Land of Promise: An Economic History of the United States

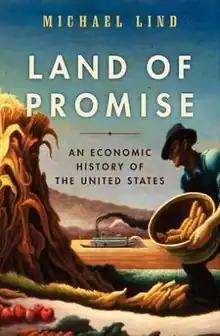
First edition cover

Land of Promise: An Economic History of the United States is a book on the economic history of the United States of America by Michael Lind, first published in 2012 by HarperCollins. Omitting the economic circumstances of colonial America, it comprises a time frame that ranges from the Revolutionary War to the Great Recession. The book goes beyond re-narrating events by continually interpreting causes and effects as suggested by a view of history as linear, and its approach towards economics is of a decisively anti-libertarian nature which is exemplified by statements like "what is good about the American economy is largely the result of the Hamiltonian [...] tradition, and what is bad about it is largely the result of the Jeffersonian [...] school." While naturally preoccupied with the past, "Land of Promise" also looks ahead, makes conjectures about the future of America's economy and "ends on as optimistic a note as the title suggests, though it also acknowledges that failure is an option."